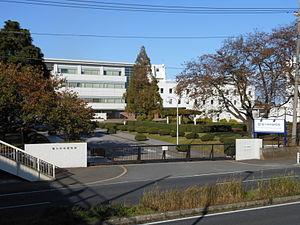
L’Institut Central de Recherche des Industries Électriques est une fondation japonaise à but non lucratif qui soutient et conduit des recherches et le développement de technologies dans des domaines scientifiques et techniques liés à l’industrie électrique japonaise.